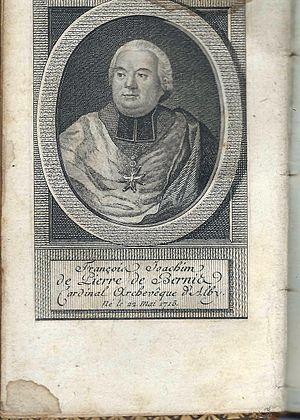
Frontispice des Œuvres Complettes de Mgr le C.de .B***** éditées à Londres en MDCCLXXIX . Scanné par Alain Auzas
Saint-Marcel-d'Ardèche est une commune française, située dans le département de l'Ardèche en région Auvergne-Rhône-Alpes.